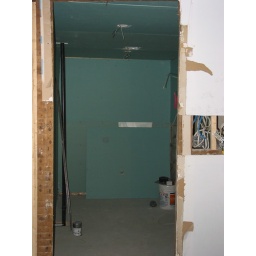
Bathroom door and window (covered by drywall)